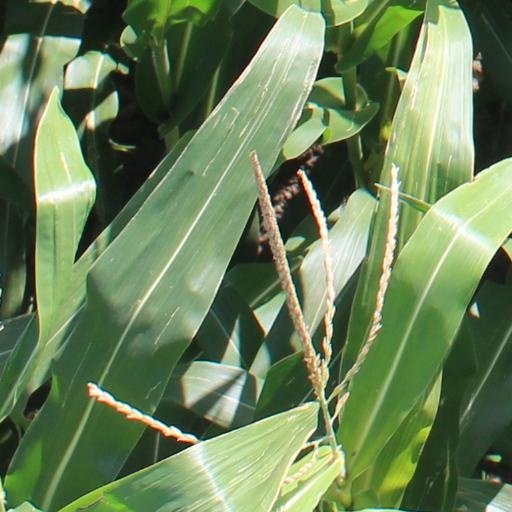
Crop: maize; corn